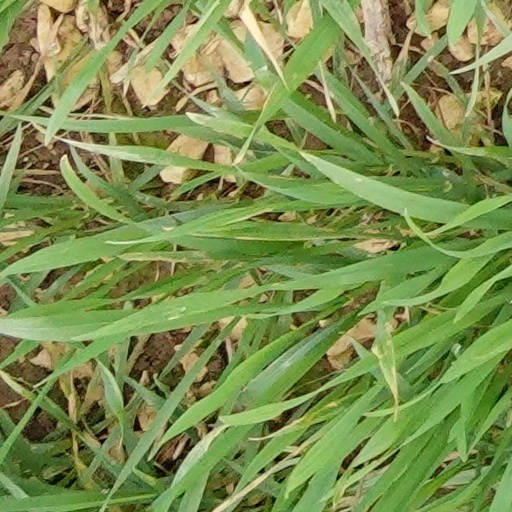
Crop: wheat